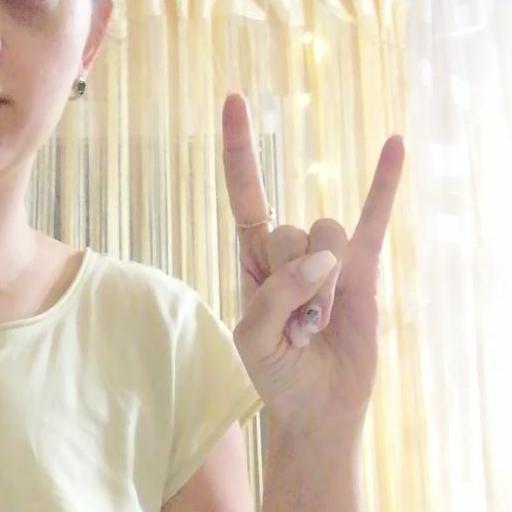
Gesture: rock